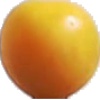
Label: Cherry Wax Yellow 1